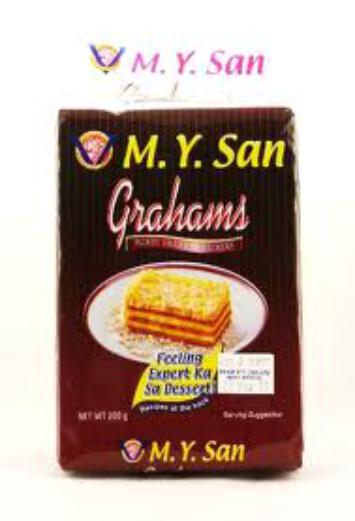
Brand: Honey Graham
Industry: Food